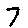
Label: 7